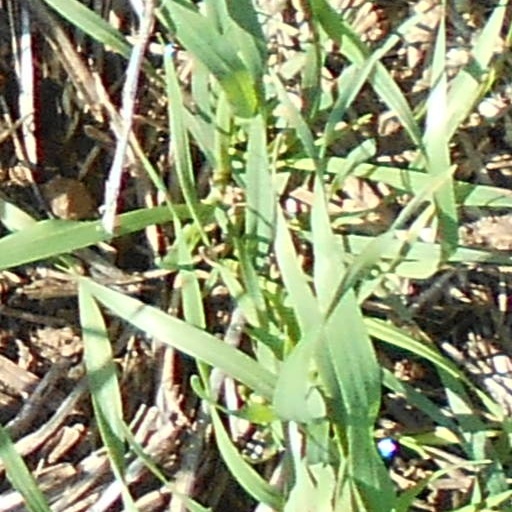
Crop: wheat